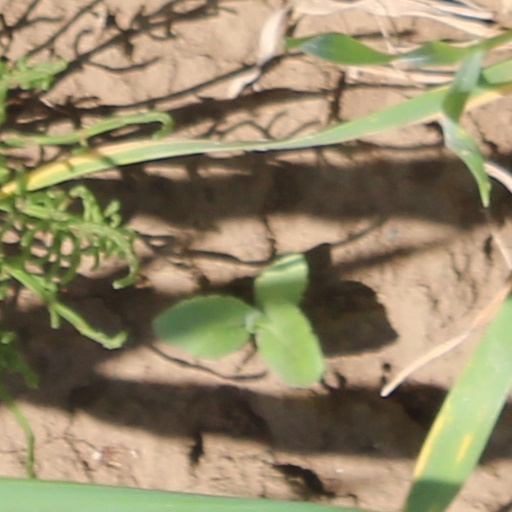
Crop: wheat